Winnipeg

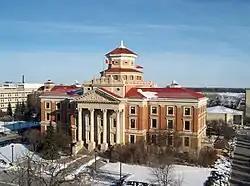
Located in Winnipeg, the University of Manitoba is the largest post-secondary institution in the province.

Winnipeg has two daily newspapers: the "Winnipeg Free Press" and the "Winnipeg Sun". There are also several ethnic weekly newspapers.